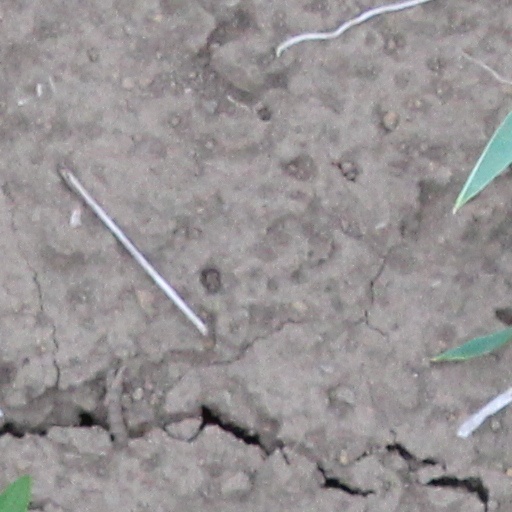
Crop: wheat